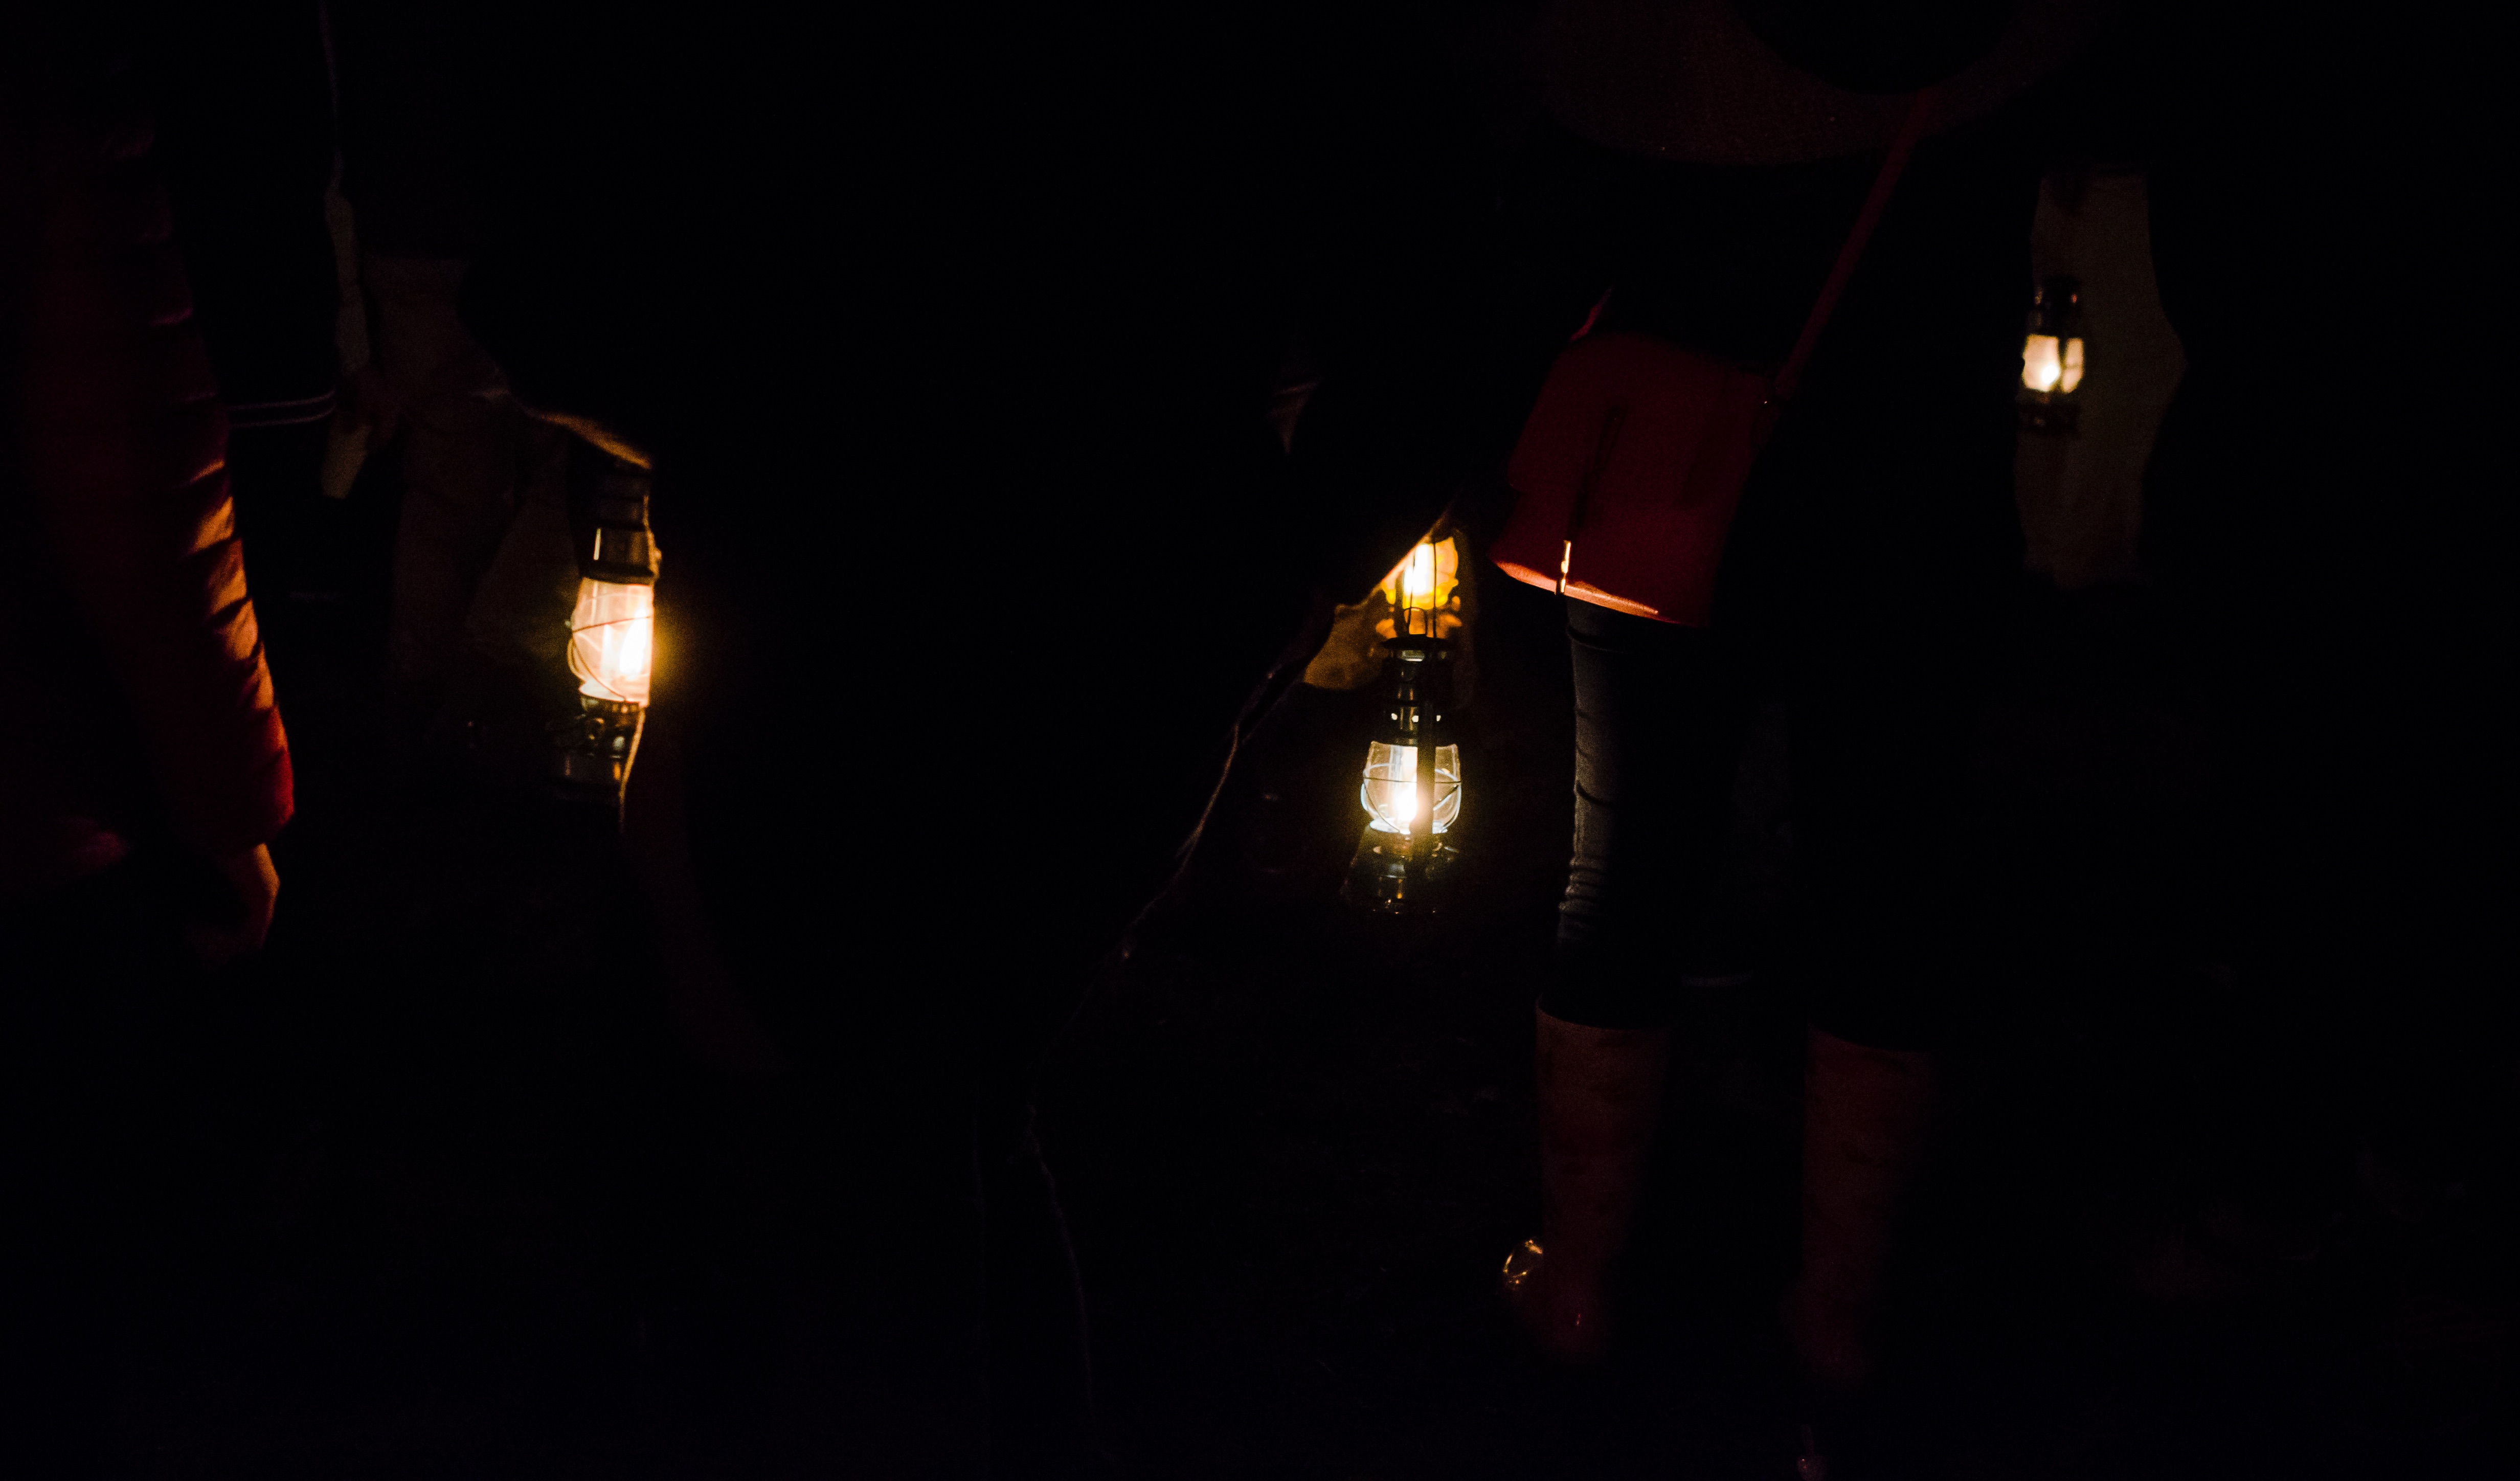
light, night, fire, darkness, lighting